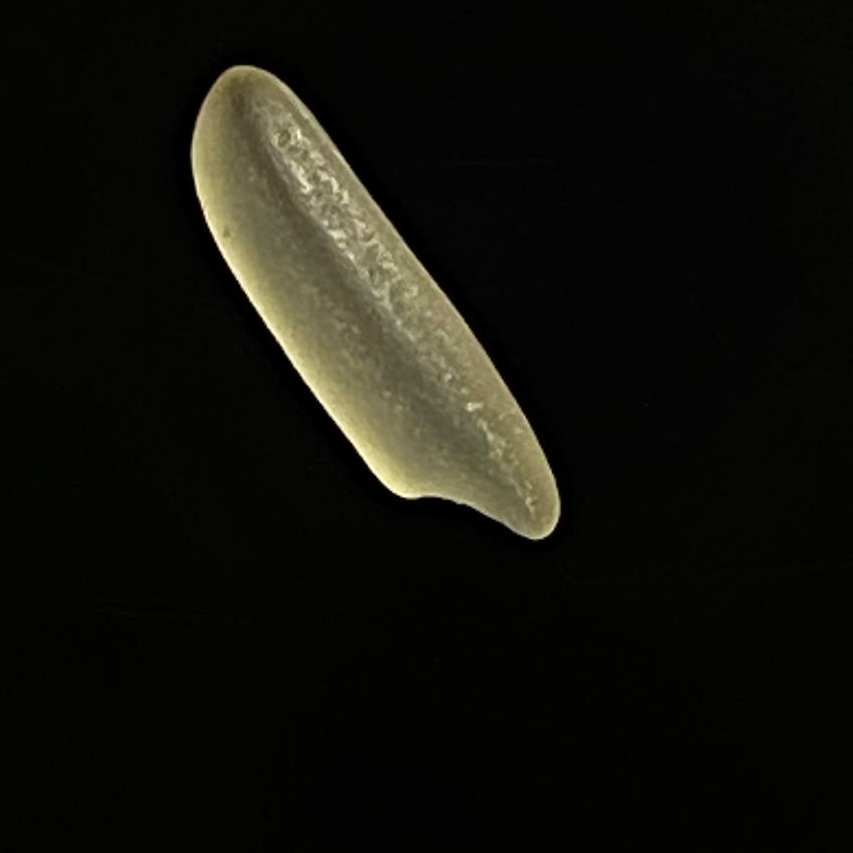
Rice variety: Bashmoti